Cambrai

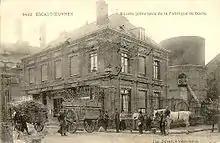
An example of the development of the food industry in the nineteenth century, the Escaudœuvres sugar factory, deemed the largest in Europe

Cambrai is the chef-lieu of one of the six arrondissements in the Nord department. Cambrai is also the seat of the canton of Cambrai, which consists of 27 communes (including Cambrai).